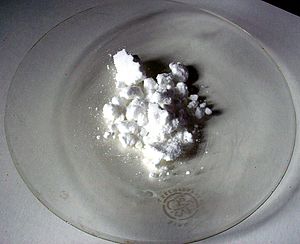
Kaliumperoxodisulfat
Kaliumperoxodisulfat
Kaliumperoxodisulfat er et hvidt uorganisk salt med den kemiske formel K₂S₂O₈. Stofet er letopløseligt i vand, og er et godt oxidationsmiddel, der blandt andet bruges til at igangsætte polymeriseringer.